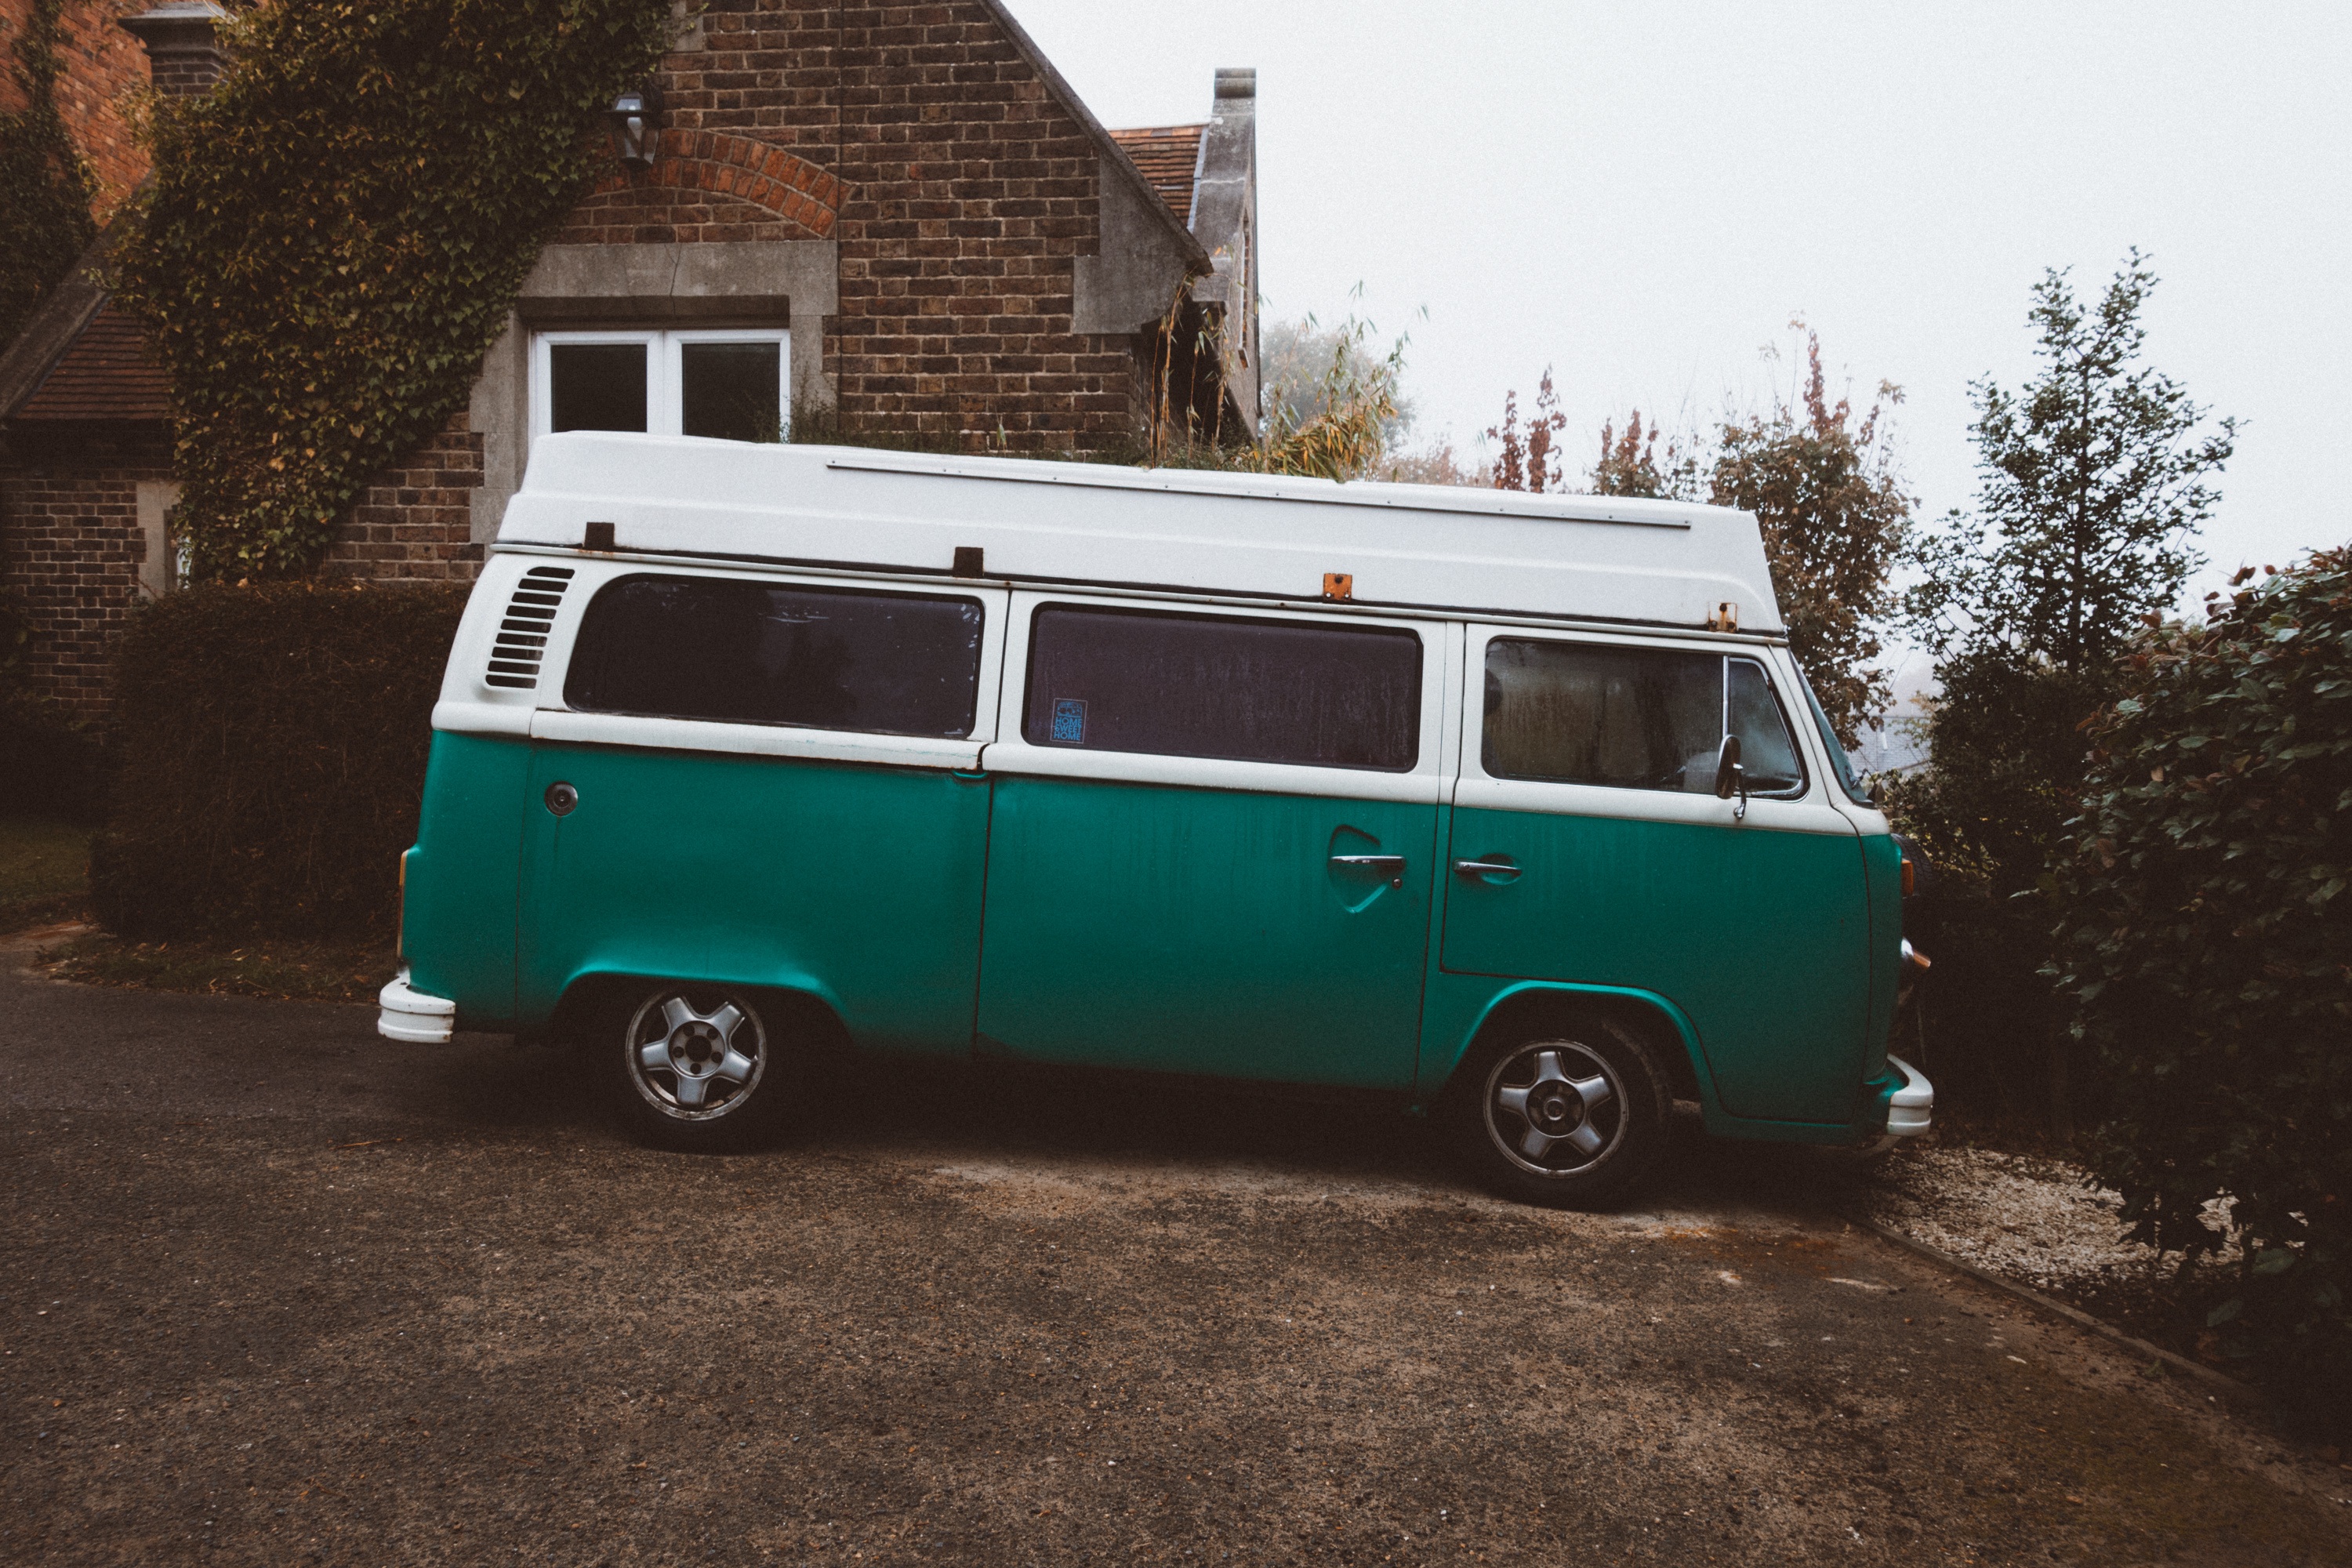
car, volkswagen, van, transport, vehicle, bus, minibus, antique car, land vehicle, recreational vehicle, volkswagen type 2, automobile make